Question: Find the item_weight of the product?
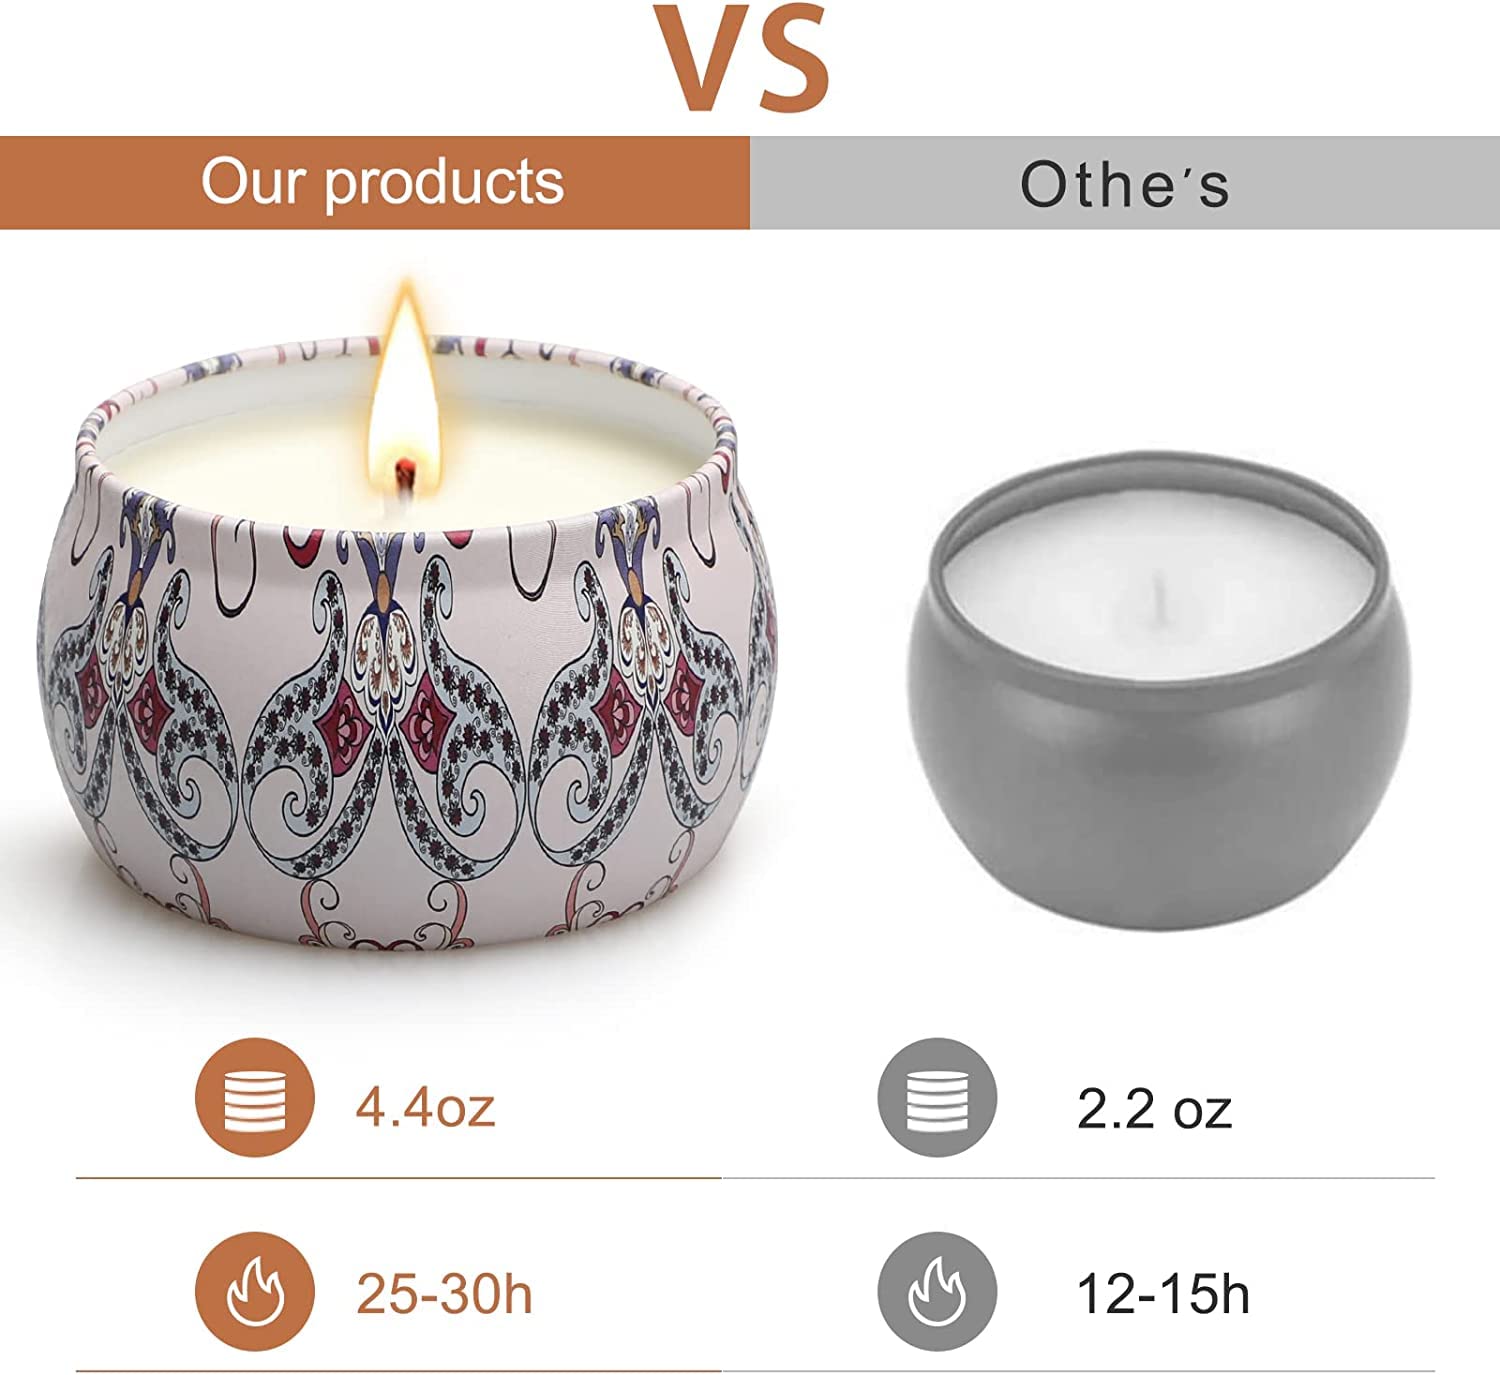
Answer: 4.4 ounce